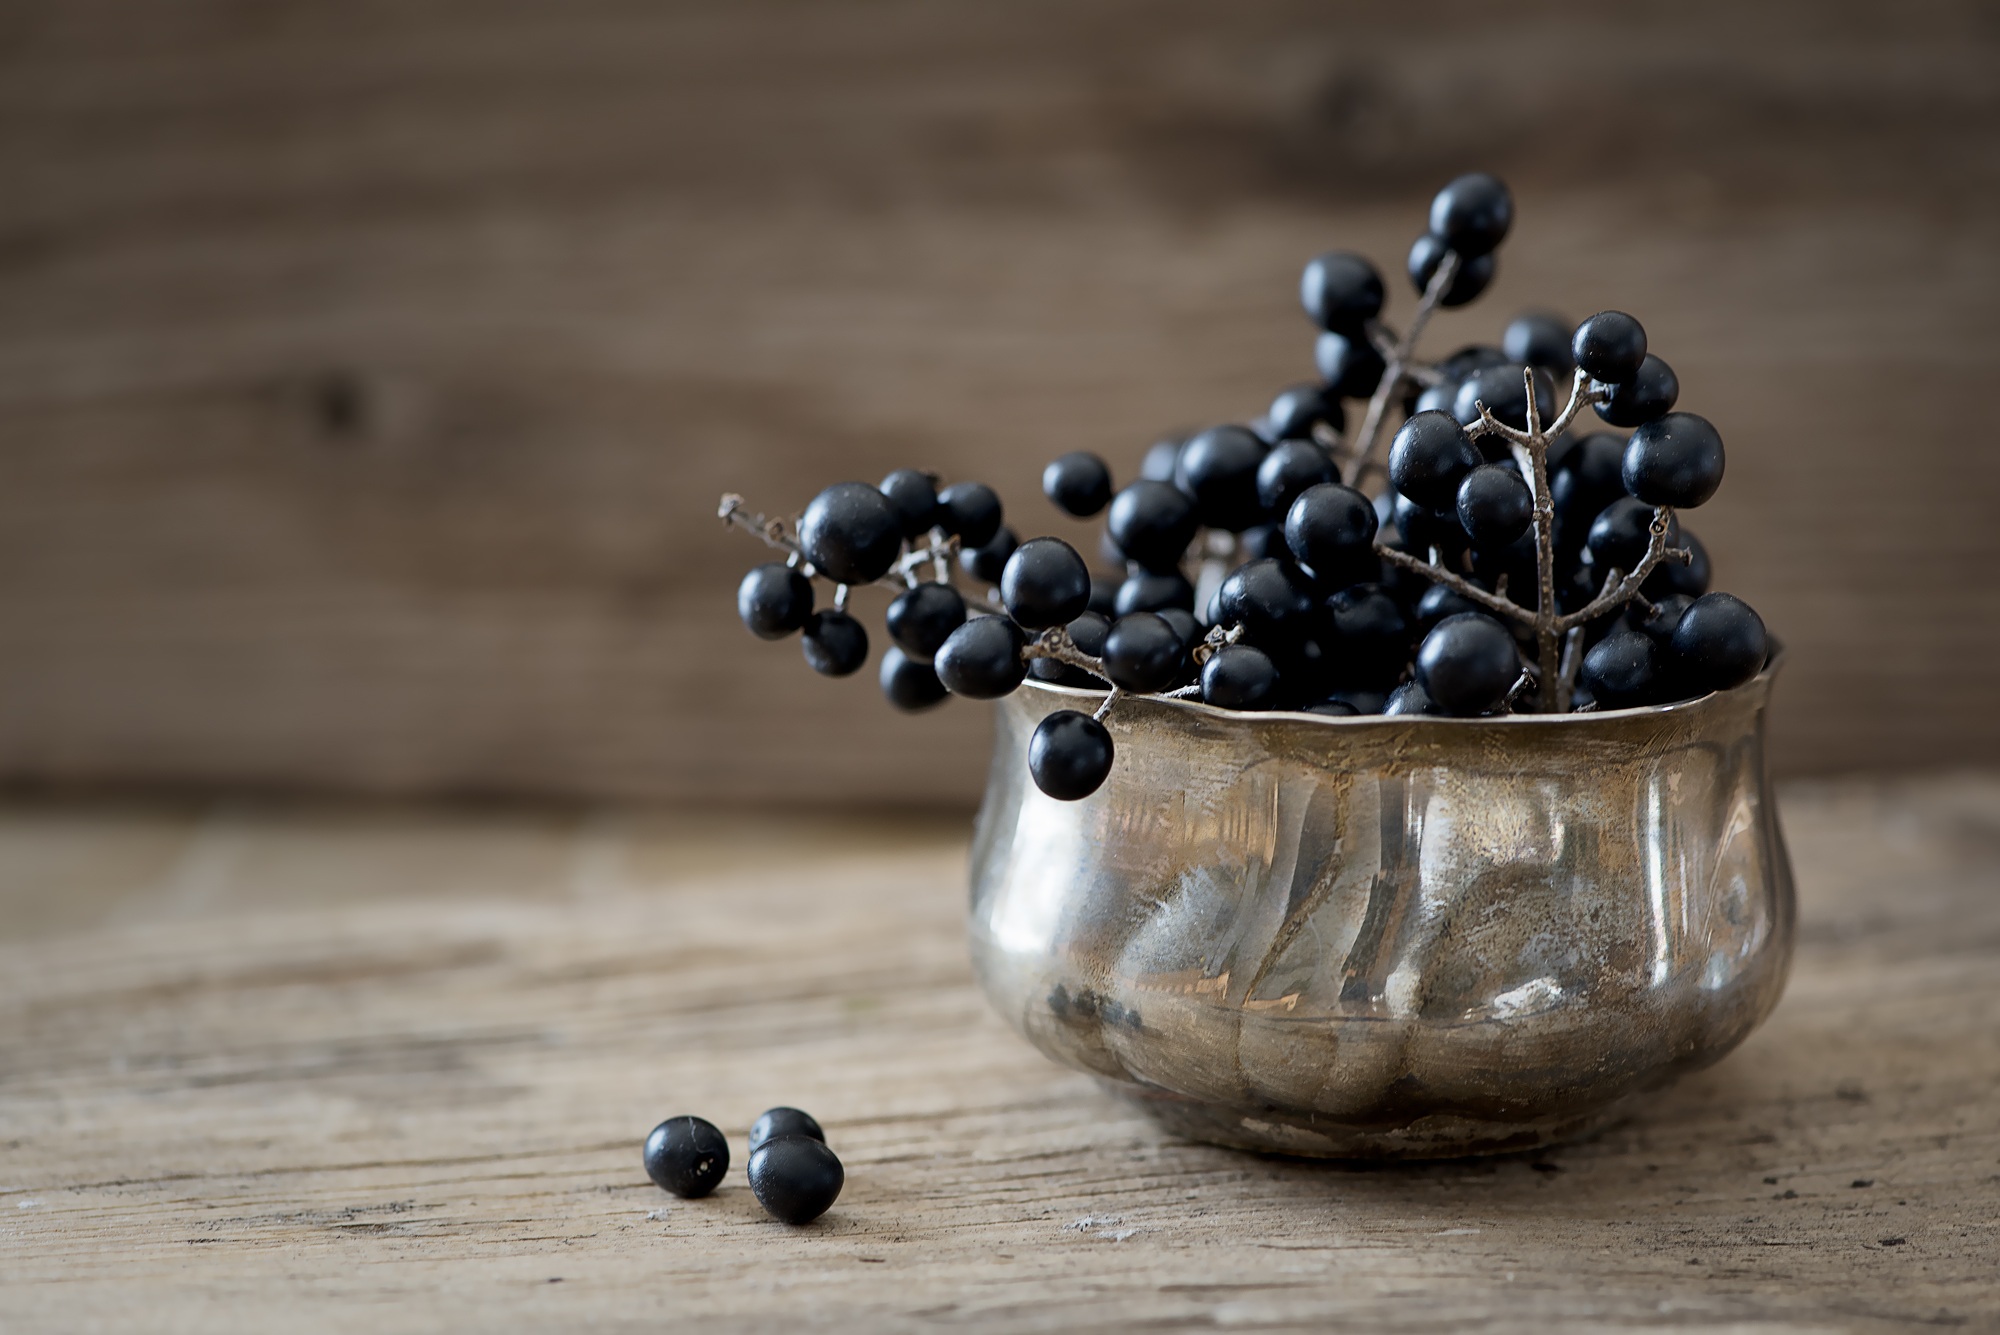
plant, fruit, berry, food, produce, close, material, berries, dark blue, privet, privet berries, berries dark blue